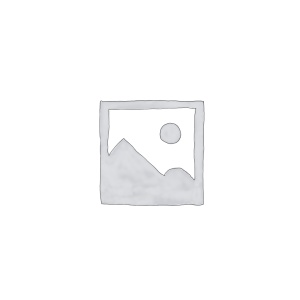
FURUNO T/H TUBE SGL CBL FRP TRB1000 | CETHT-1-1
FURUNO T/H TUBE SGL CBL FRP TRB1000 | CETHT-1-1
Brand: Furuno
Category: Sporting Goods > Outdoor Recreation > Fishing > Fishing Tackle > Fishing Sinkers > Fishing Pyramids